Stephanie Powell Watts

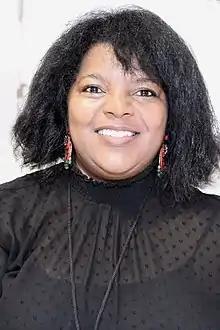
Watts at the 2017 Texas Book Festival

Stephanie Powell Watts is an American author. She won a Whiting Award in 2013 and an Ernest J. Gaines Award for Literary Excellence in 2012 for her book "We are Taking Only what We Need", a collection of 11 stories that chronicles the lives of African-Americans in North Carolina. Her short fiction has been included in two volumes of the Best New Stories from the South anthology and honored with a Pushcart Prize.